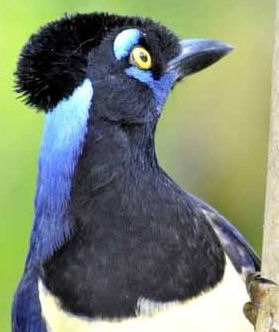
Species: PLUSH CRESTED JAY
Scientific name: CYANOCORAX CHRYSOPS
ImageNet parent category: jay